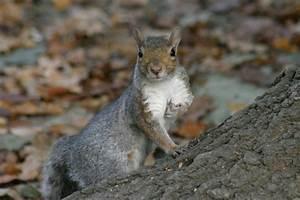
squirrel